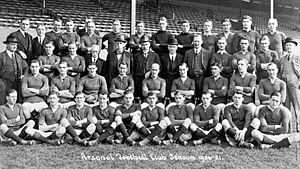
Arsenal Football Club est un club de football anglais fondé le 1ᵉʳ décembre 1886 à Londres. Son siège est situé dans le borough londonien d'Islington.